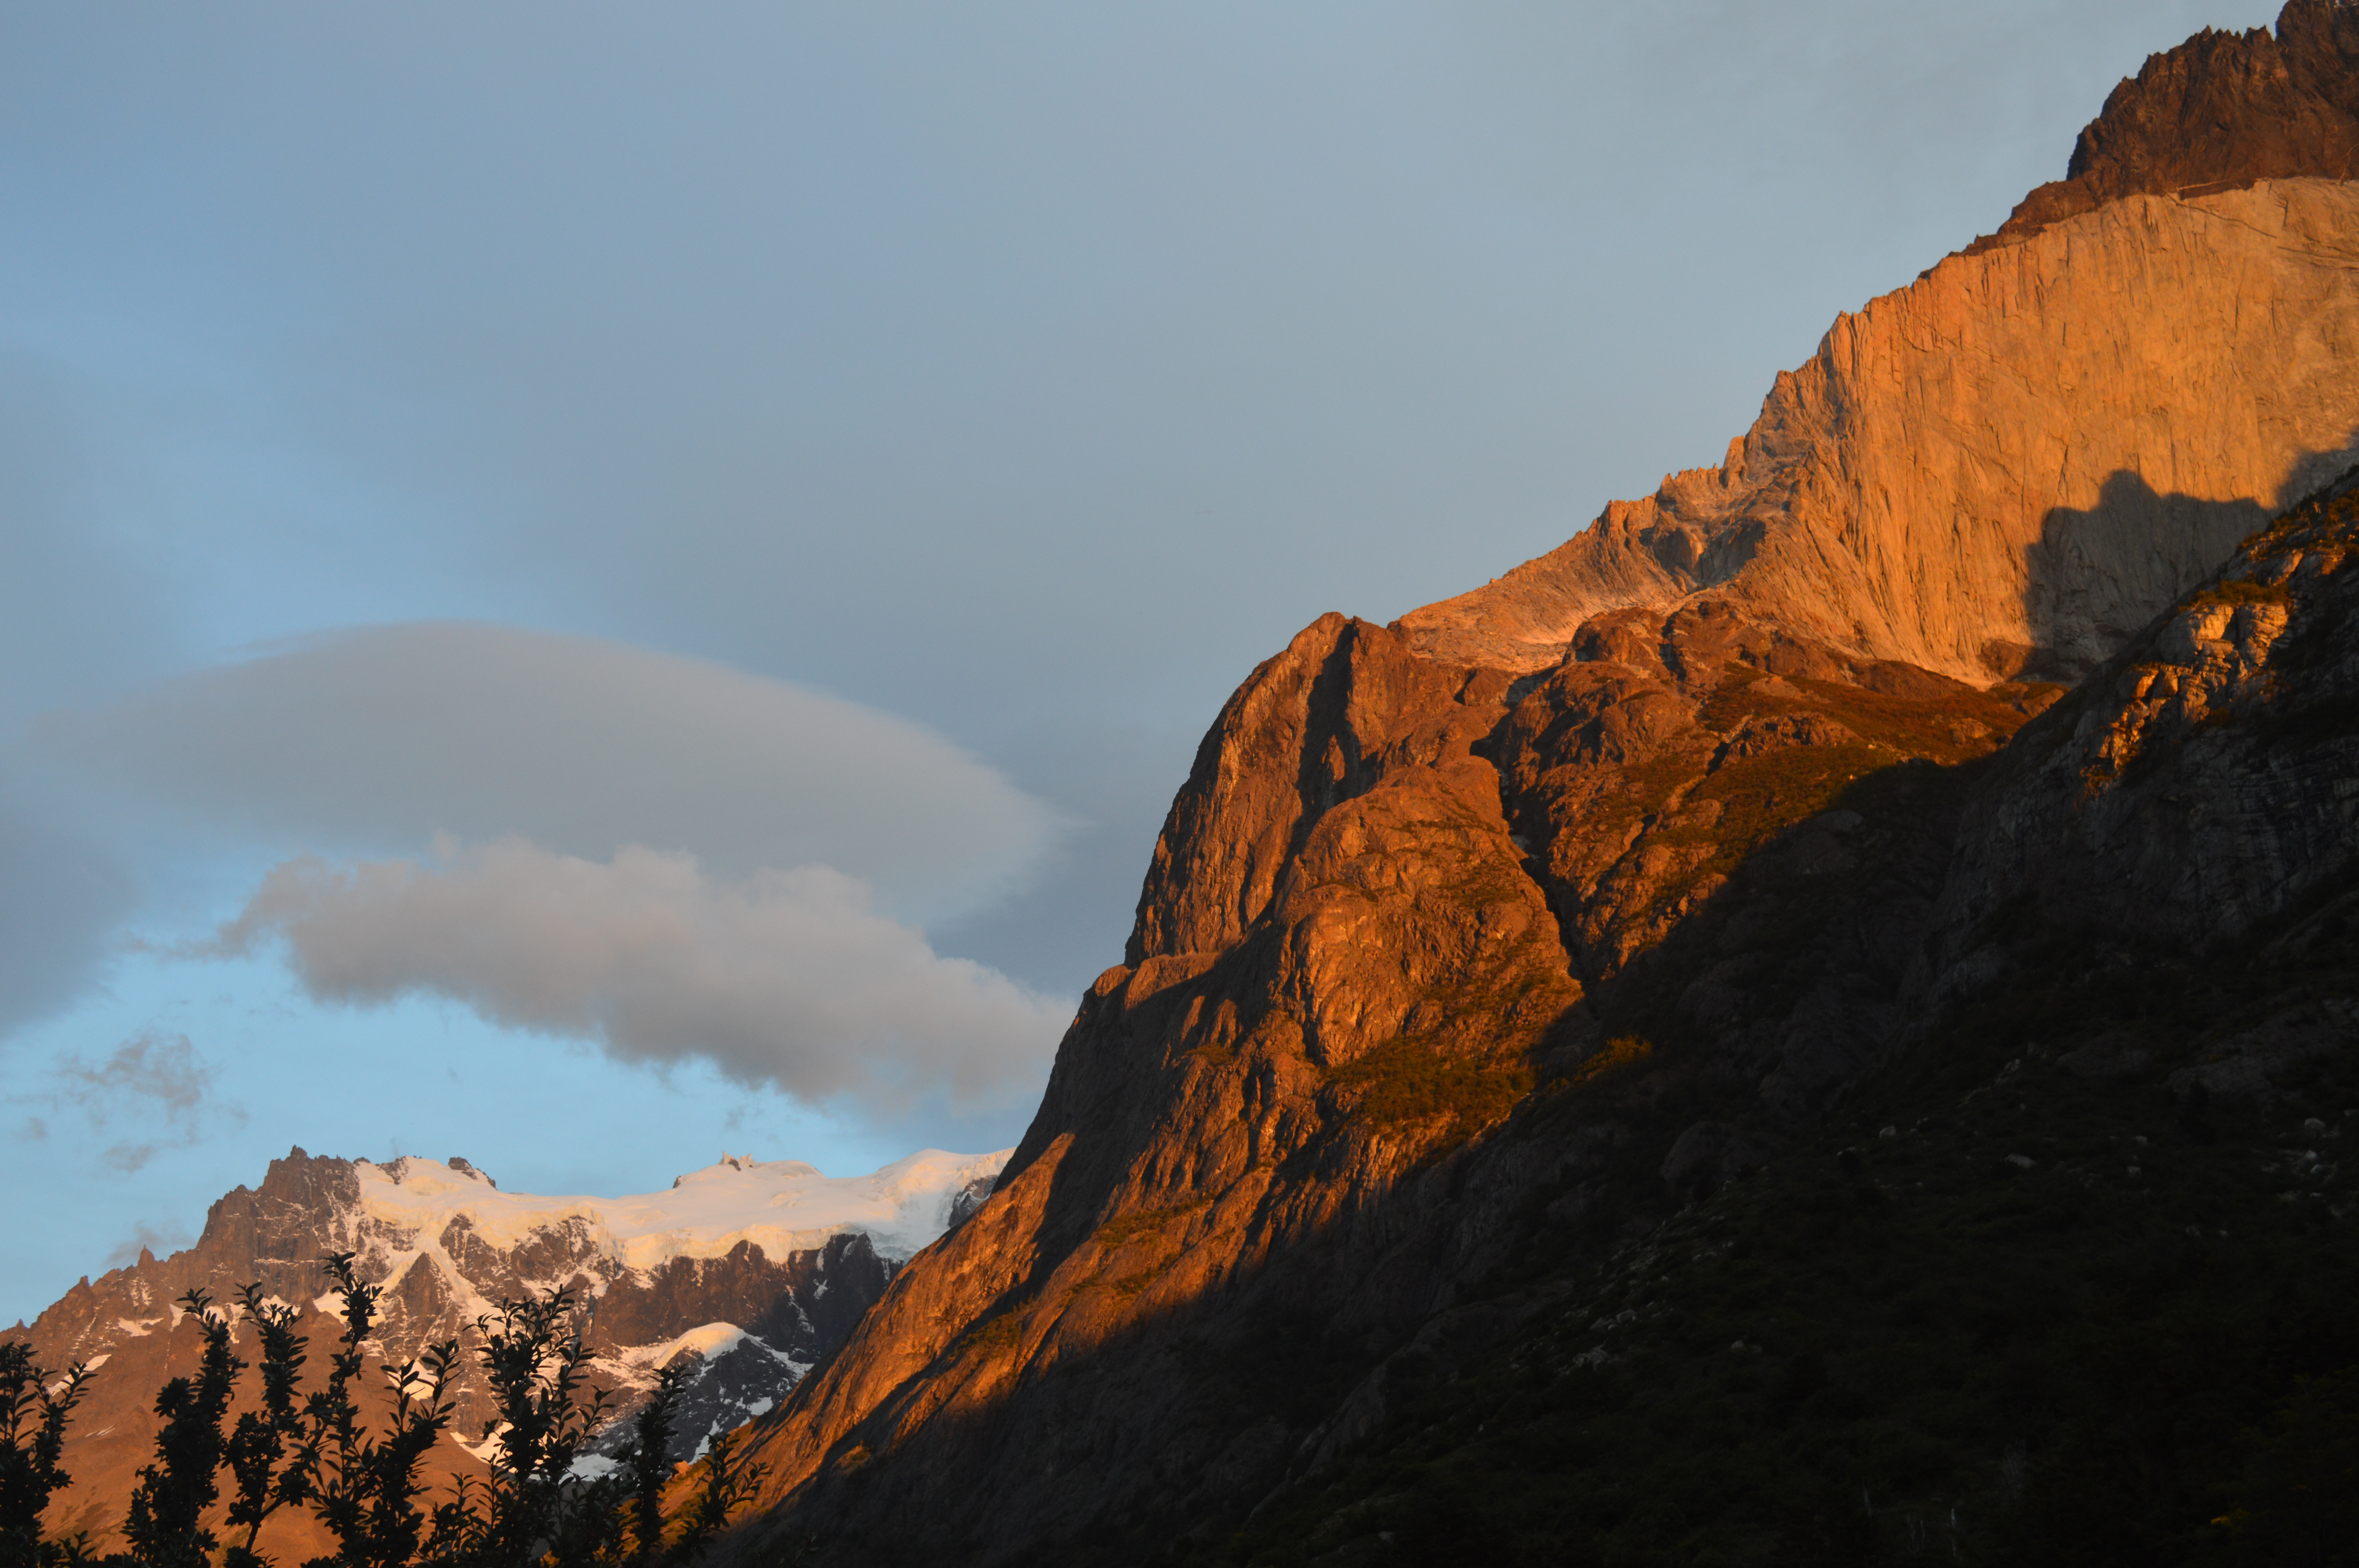
towers, patagonia, nature, wild, relax, mountain, sky, mountainous landforms, cloud, mountain range, atmospheric phenomenon, rock, wilderness, alps, ridge, morning, geology, national park, hill, atmosphere, formation, evening, tree, landscape, sunlight, badlands, summit, sunset, massif, sunrise, cumulus, meteorological phenomenon, outcrop, valley, horizon, fell, hill station, terrain, plateau, dawn